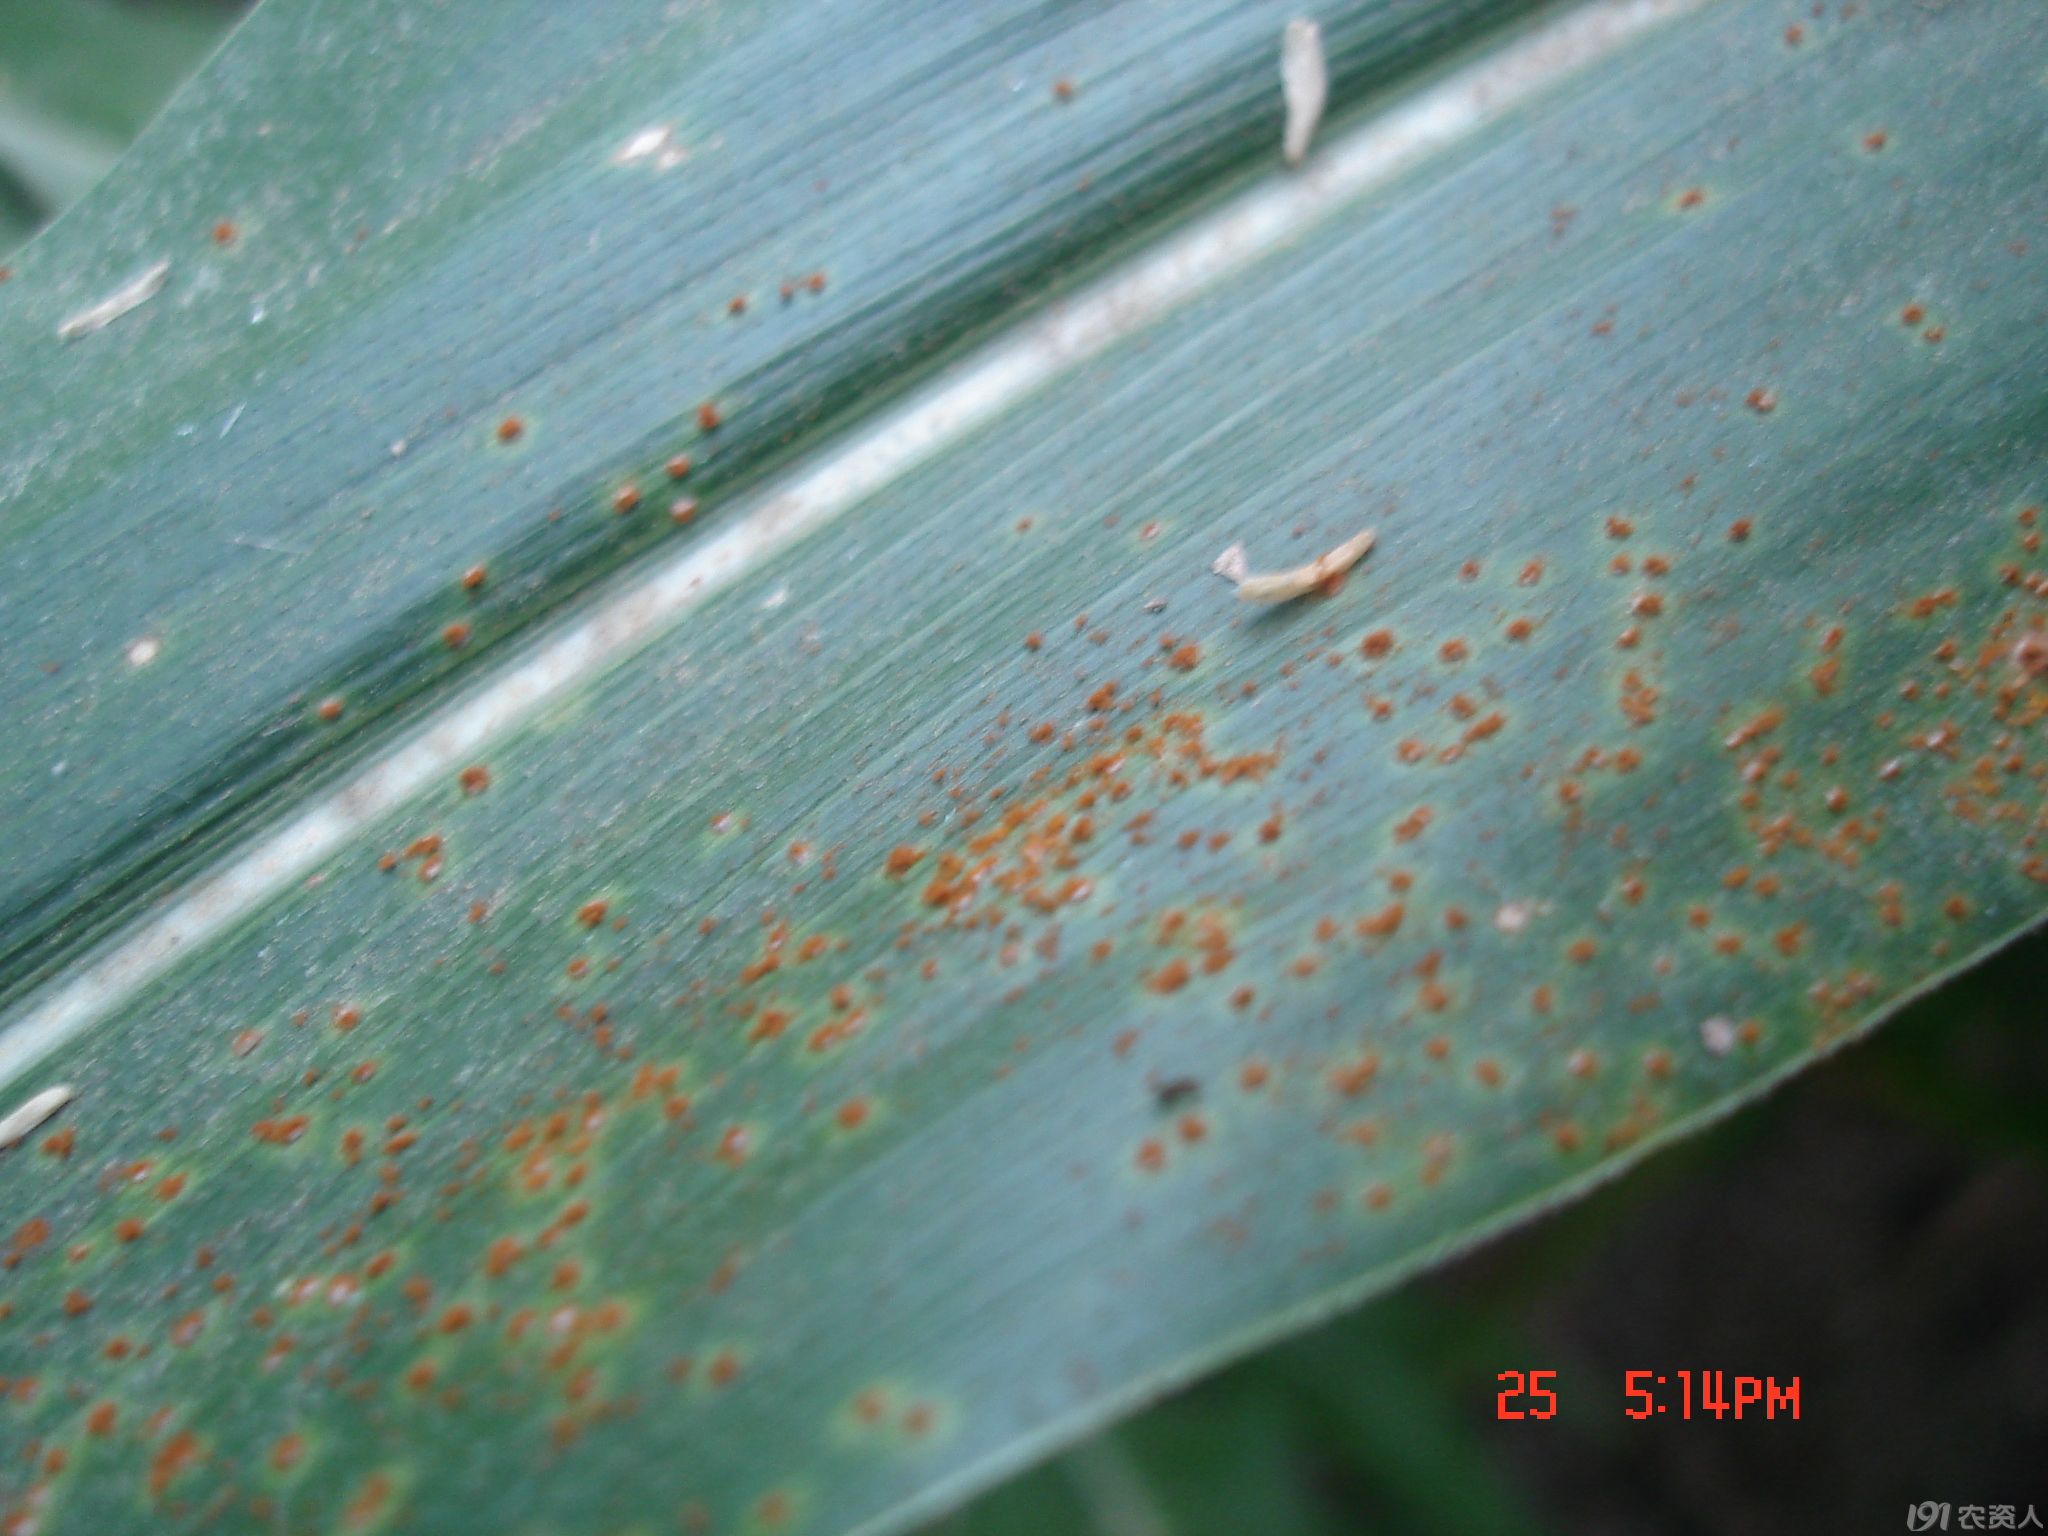
Plant: Corn
Disease: corn rust